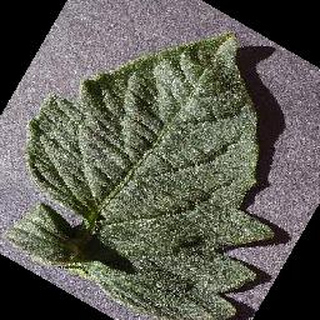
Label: healthy_tomato